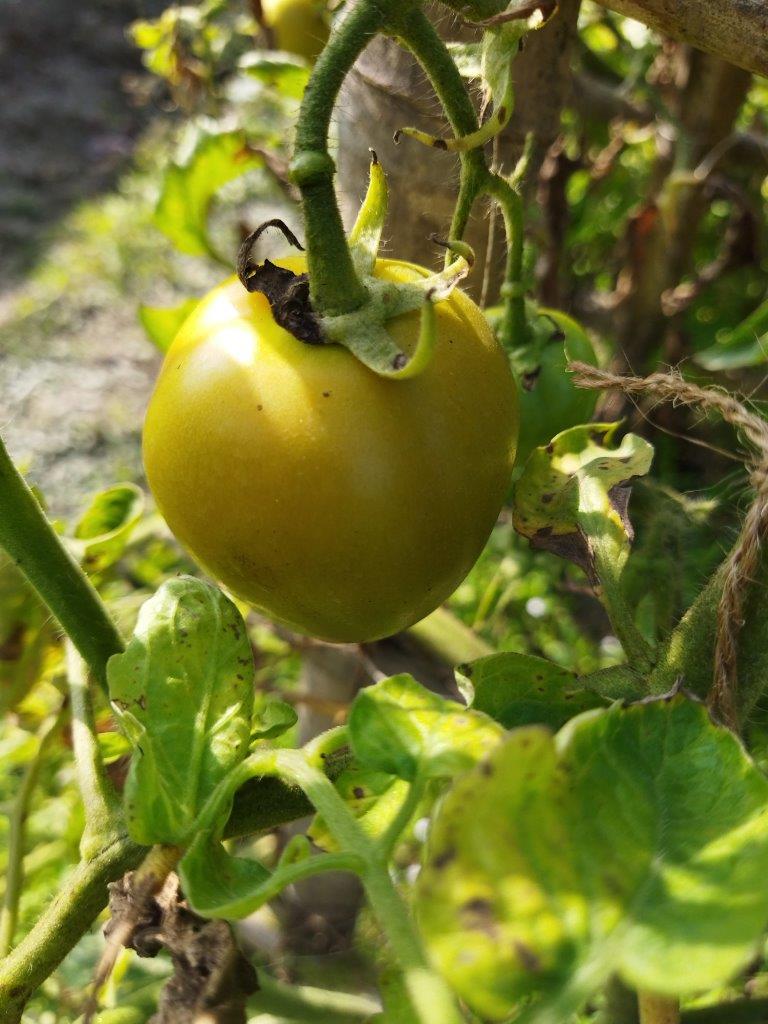
Maturity: Mature